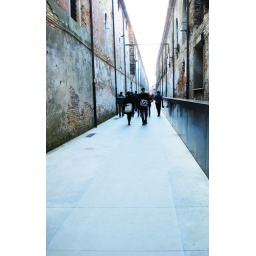
Historic architecture, contemporary minimalism and fashionable architects in all black attire at la Biennale di Venezia